Connecticut Route 361

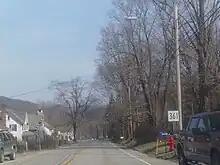
Route 361 heading westbound through Sharon on Millerton Road

Route 361 begins in the town center of Sharon, at an intersection with Route 41 (Gay Street) near Hillside Cemetery. It proceeds west on West Main Street then turns north on New Street, which later becomes Millerton Road. Millerton Road heads north and northwest through woodlands to the south of Mudge Pond. After intersecting with Mudge Pond Road, a local road running along the western shore of Mudge Pond, Route 361 turns west until it intersects Sharon Valley Road. At this intersection, Route 361 turns north, still following Millerton Road.